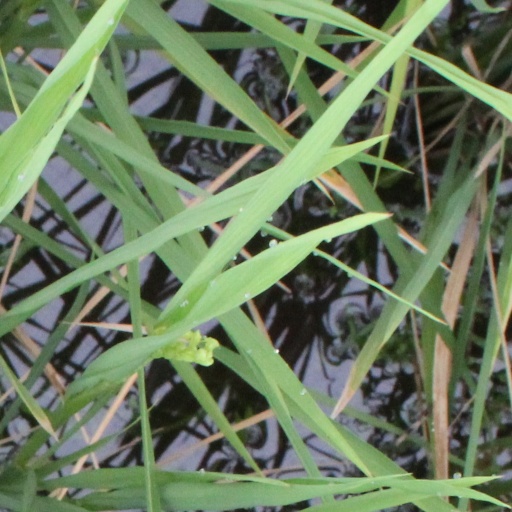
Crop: rice